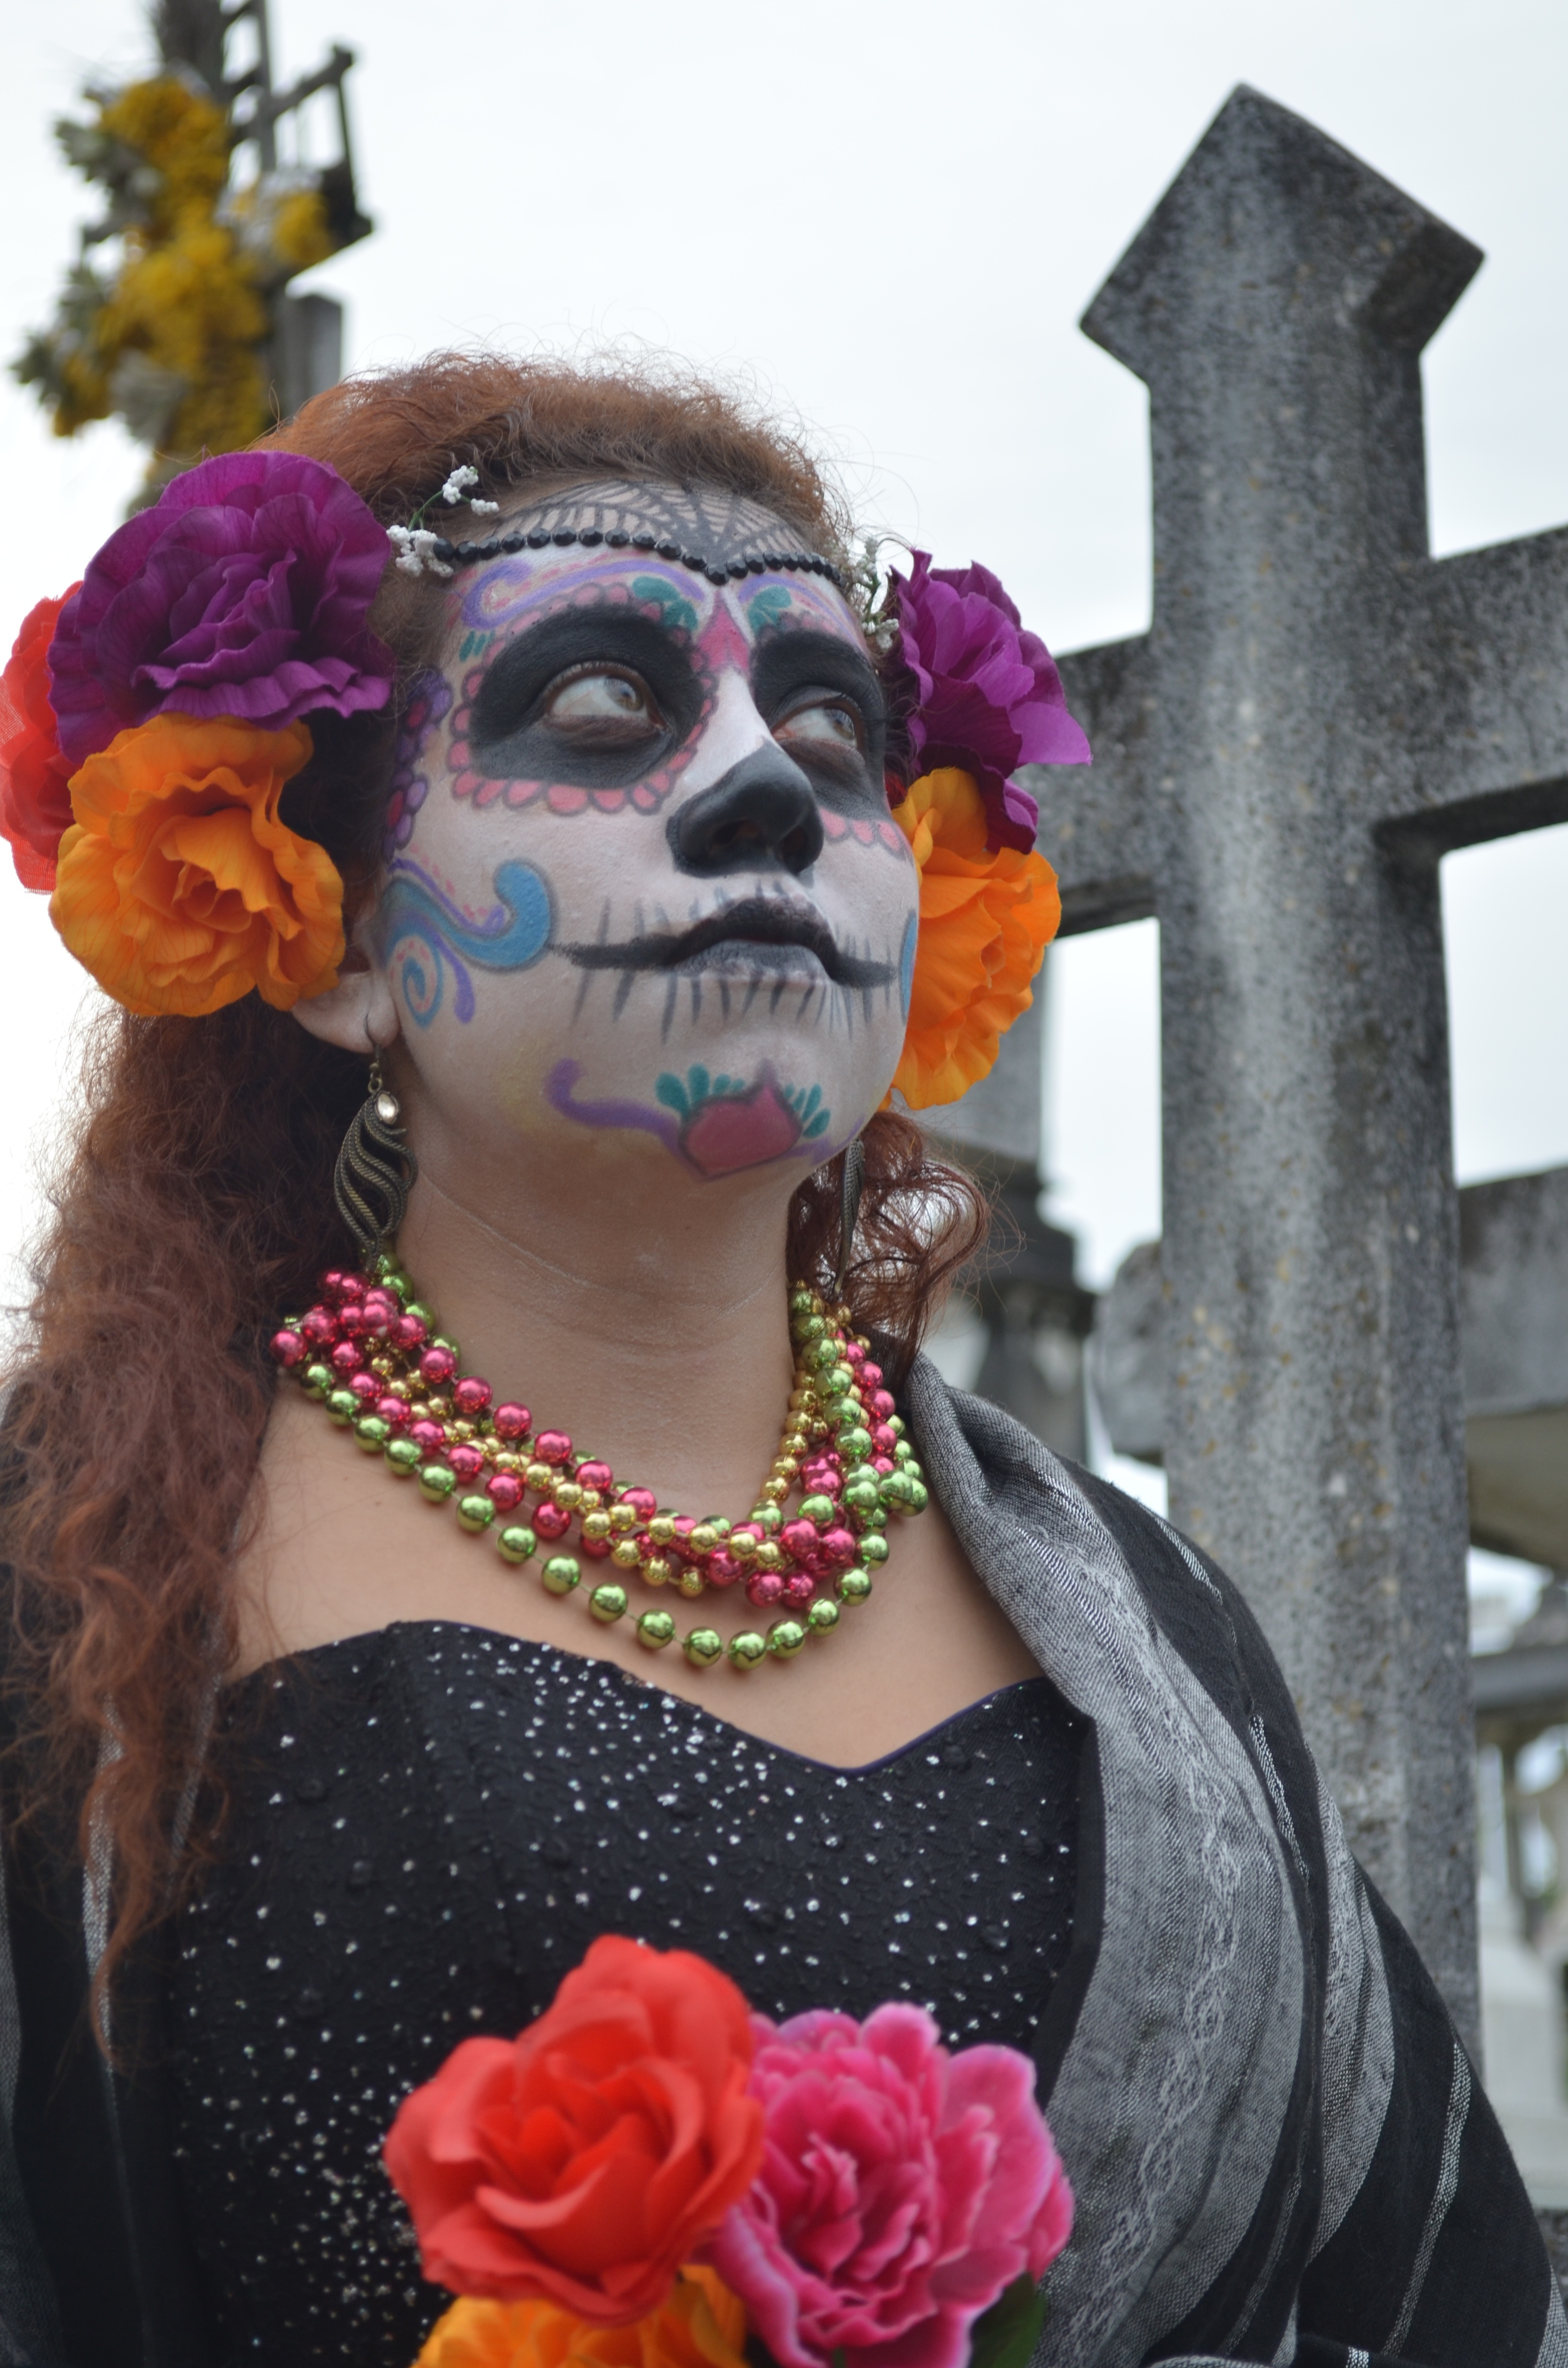
sky, carnival, color, clothing, flowers, art, festival, mexico, beauty, event, tomb, costume, traditional, masque, mexican, veracruz, catrina